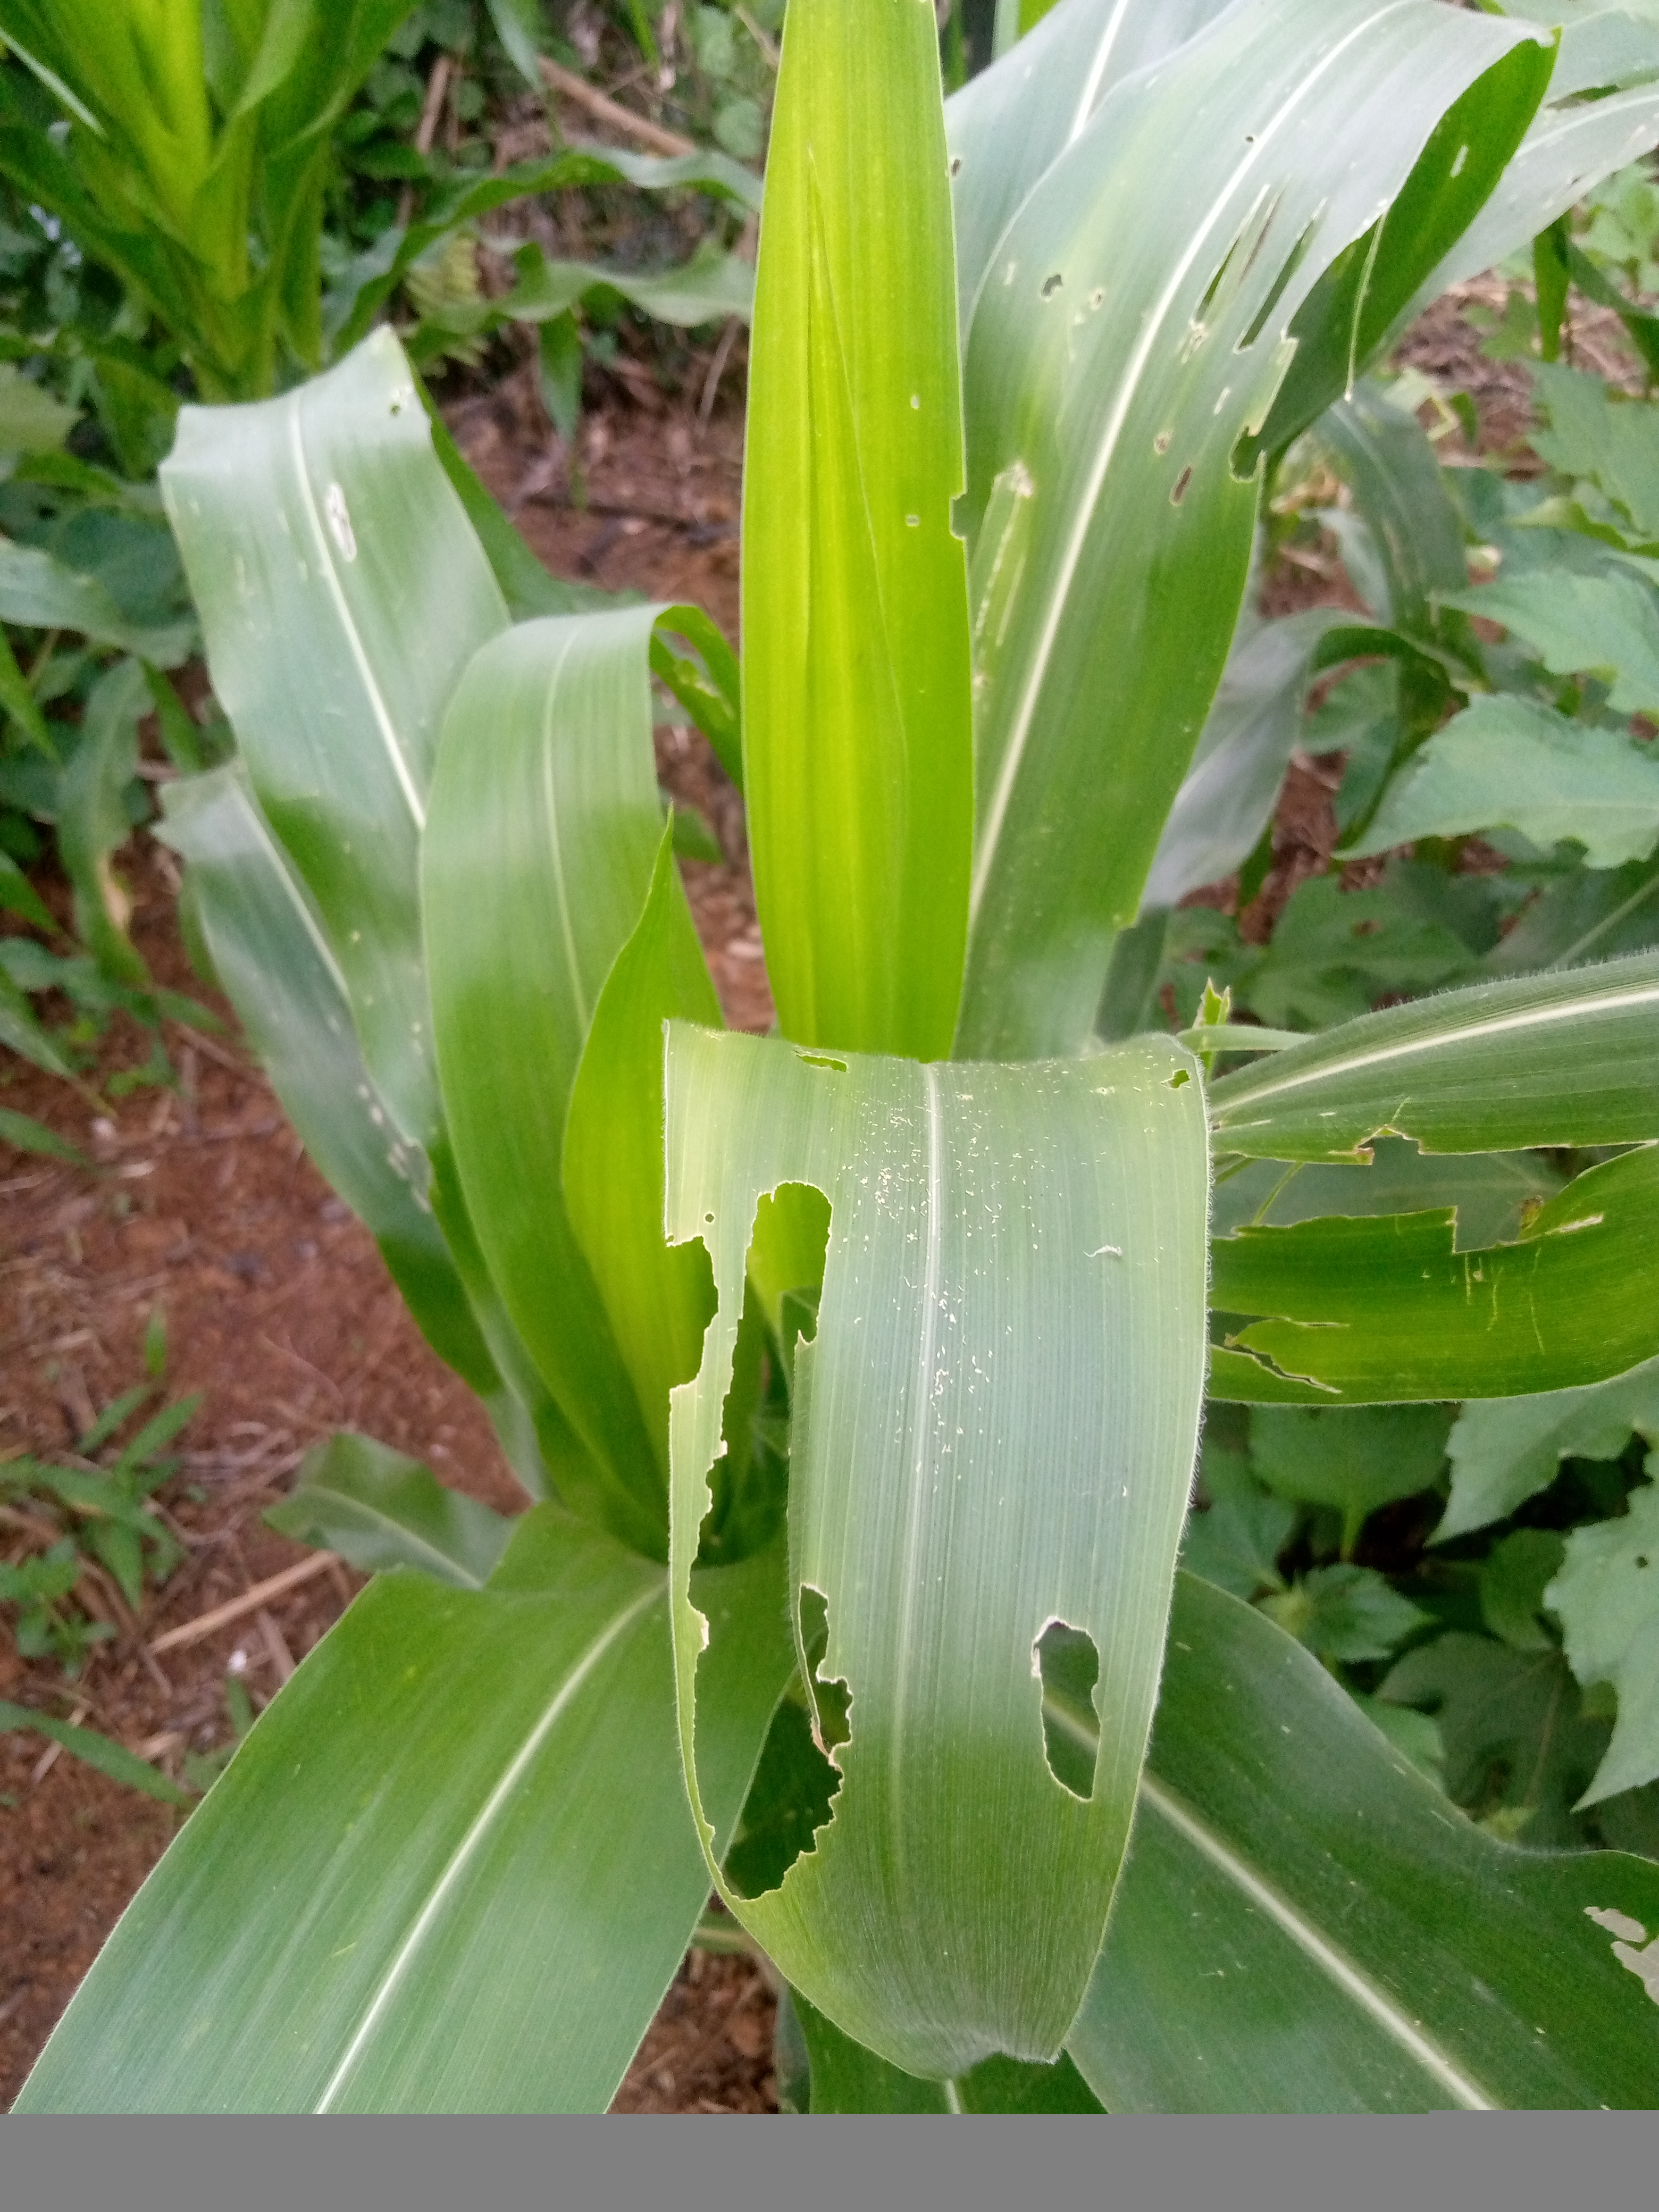
Label: spodoptera_frugiperda